Cruise-O-Matic

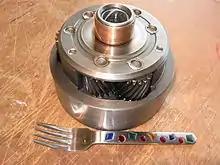
Ravigneaux planet carrier from a Ford FMX, with a dinner fork to show scale

For 1957, Mercury offered mechanically activated pushbutton transmission controls in response to the Chrysler TorqueFlite pushbutton controls introduced in 1956. The Mercury control buttons initially offered five buttons and was called "Keyboard Control", with a long button on top labeled "Drive", with four smaller buttons below labeled "Brake", "Neutral Start", which would allow the engine to start with the ignition key, "Hill Control", and "Reverse", with later versions separating the "Drive" button to "Performance" and "Cruising" for 1958 and relabeled as "Multi-Drive Keyboard Control". A separate push/pull lever was included below the control buttons labeled "Park", which would lock out the control buttons until the Park button was pulled to release it. The control panel was installed to the left of the steering wheel. In 1959, the keyboard control was discontinued, replaced by a steering column gear-selector lever.